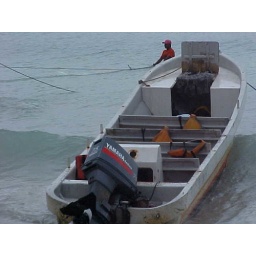
We took a minute ride in the ocean in this boat